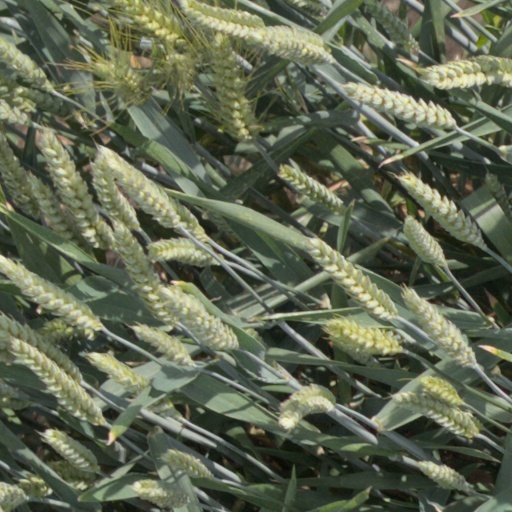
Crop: wheat